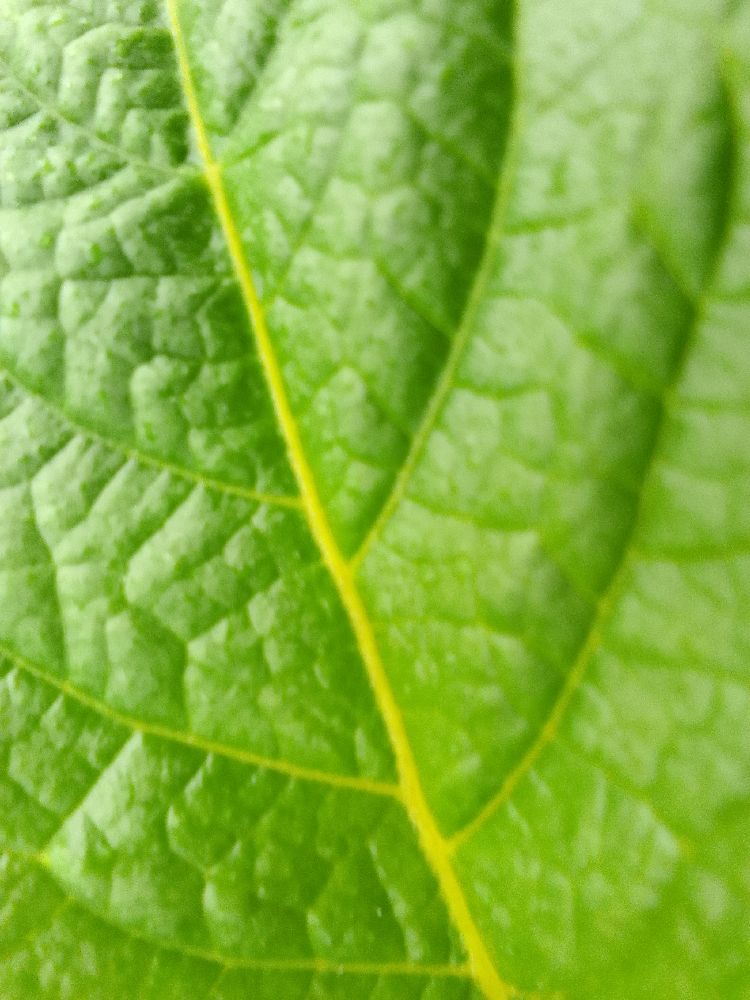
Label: Healthy